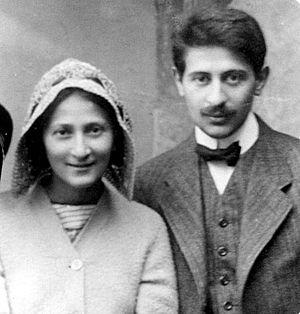
Isaak Ilitch Roubine, né le 12 juin 1886 à Daugavpils et mort le 27 novembre 1937 à Aktioubé, est un économiste russe puis soviétique spécialiste de la théorie de la valeur dans le marxisme.